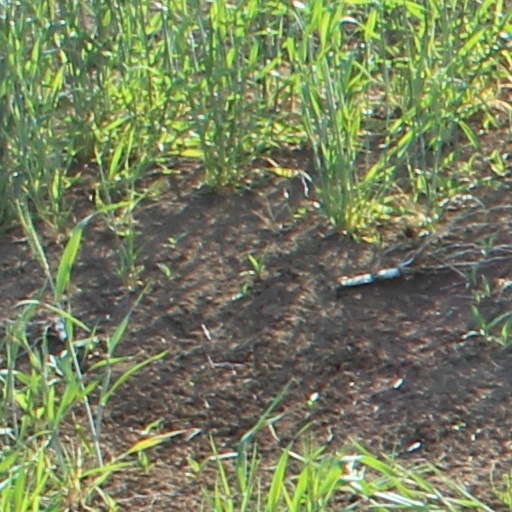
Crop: wheat